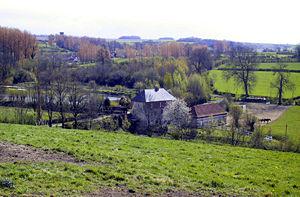
Bomy est une commune française située dans le département du Pas-de-Calais en région Hauts-de-France.
La deuxième bataille de Guinegatte, surnommée Journée des éperons, eut lieu le 16 août 1513 à Guinegatte et opposa les troupes françaises dirigées par Louis XII à la coalition anglo-germanique dirigée par Henri VIII et par l'empereur Maximilien Iᵉʳ, réunis sous la bannière de la Ligue catholique.